Sylvinho

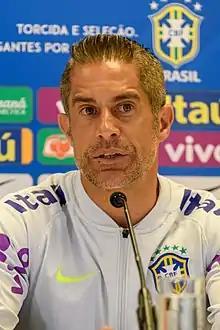
Sylvinho in 2018.

On 7 July 2011, Sylvinho announced he would be retiring from football. He was hired as Cruzeiro's assistant manager on 27 September 2011. After a stint on Sport Recife and Náutico, he returned to Corinthians on 5 July 2013, as assistant manager to Tite.